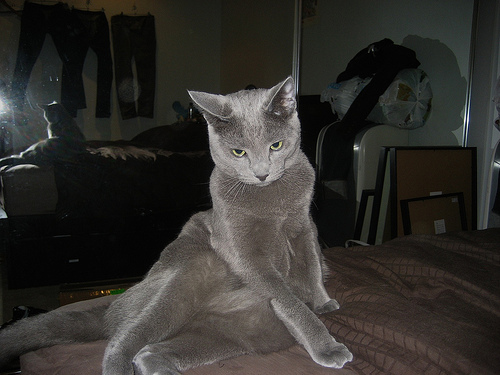
Animal: cat
Breed: russian_blue